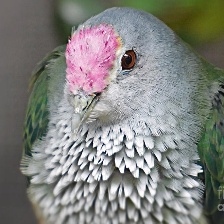
Species: SCARLET CROWNED FRUIT DOVE
Scientific name: PTILINOPUS INSULARIS